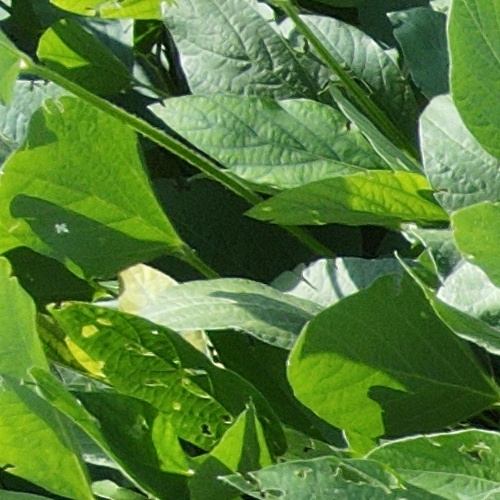
Label: Caterpillar